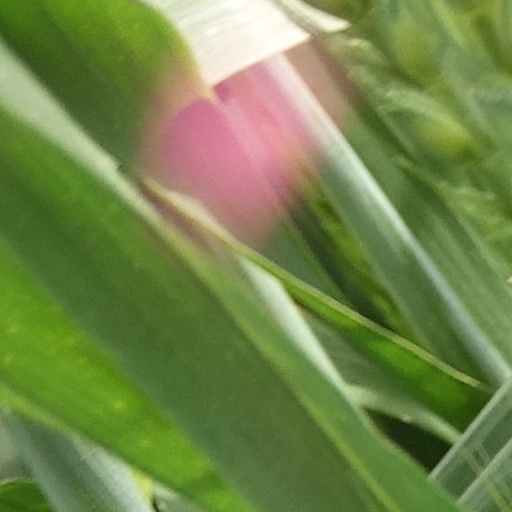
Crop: wheat